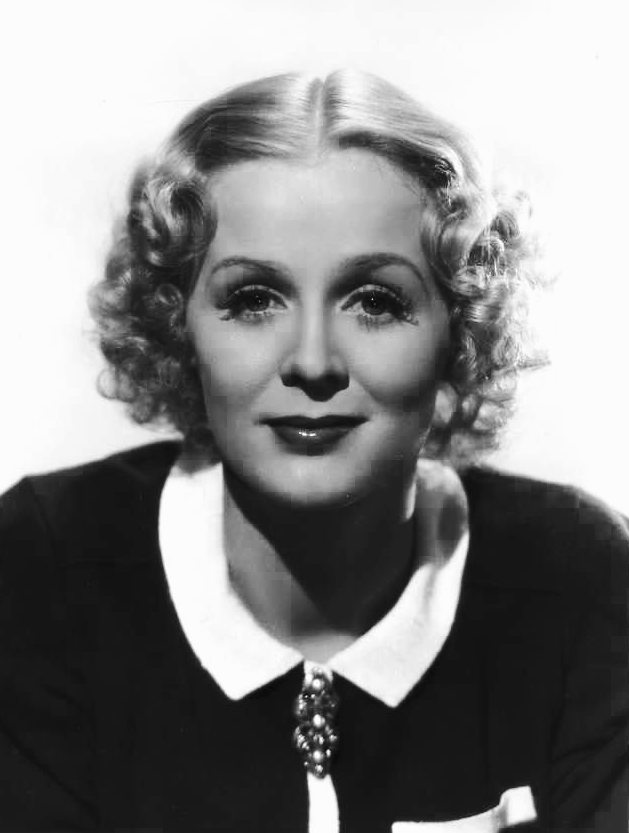
กลอเรีย สจวร์ต

| name = กลอเรีย สจวร์ต
| image = Gloria Stuart 1937.png
| caption = สจวร์ตใน ค.ศ. 1937
| birth_name = กลอเรีย สจวร์ต
| birth_place = แซนตามอนิกา (รัฐแคลิฟอร์เนีย)|แซนตามอนิกา รัฐแคลิฟอร์เนีย สหรัฐ
| death_place = ลอสแอนเจลิส รัฐแคลิฟอร์เนีย สหรัฐ
| alma_mater = มหาวิทยาลัยแคลิฟอร์เนีย เบิร์กลีย์
| years_active = 1927–2004
| party = พรรคเดโมแครต (สหรัฐ)|เดโมแครต
| spouse = unbulleted_list||
| children = ซิลเวีย วอห์น ทอมป์สัน
| relations = แฟรงก์ ฟินช์ (พี่ชาย)
กลอเรีย สจวร์ต (; เกิด 4 กรกฎาคม ค.ศ. 1910) เป็นนักแสดงและศิลปินชาวอเมริกัน เธอมีผลงานการแสดงในฮอลลีวูดเป็นระยะเวลามากกว่า 70 ปี สจวร์ตมีผลงานทั้งละครเวที ละครโทรทัศน์ และภาพยนตร์ เป็นที่รู้จักจากบทบาทคนรักของคล็อด เรนส์ ในภาพยนตร์เรื่อง "มนุษย์ล่องหน (ภาพยนตร์)|มนุษย์ล่องหน" และบท โรส เดวิตต์ บูเคเตอร์ ในวัย 100 ปี จากภาพยนตร์ของเจมส์ แคเมอรอนเรื่อง "ไททานิค (ภาพยนตร์)|ไททานิค" (1997) ที่ทำให้เธอได้รับการเสนอชื่อเข้าชิงรางวัลออสการ์ สาขานักแสดงสมทบหญิงยอดเยี่ยม เป็นครั้งแรกและทำให้เธอเป็นนักแสดงที่อายุมากที่สุดที่เข้าชิงในสาขาการแสดง (ไม่รวมสาขารางวัลเกียรติยศ) จากบทบาทนี้เธอยังได้เข้าชิงรางวัลลูกโลกทองคำและรางวัลสมาคมนักแสดงภาพยนตร์และโทรทัศน์ ต่อมาใน วันที่ 26 กันยายน พ.ศ. 2553 เธอได้ถึงแก่กรรมลง
== อ้างอิง ==
== แหล่งข้อมูลอื่น ==
หมวดหมู่:นักแสดงอเมริกัน
หมวดหมู่:ชาวอเมริกันที่มีอายุเกิน 100 ปี
หมวดหมู่:บุคคลจากแซนตามอนิกา